Fans of X-Rated Entertainment

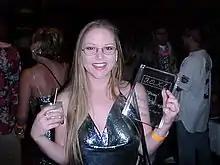
Cherry Mirage holding her F.O.X.E. Vixen Award, October 1999

Held on July 8, 2001, at the Mayan Theater with the Mistress of Ceremonies being Christi Lake: